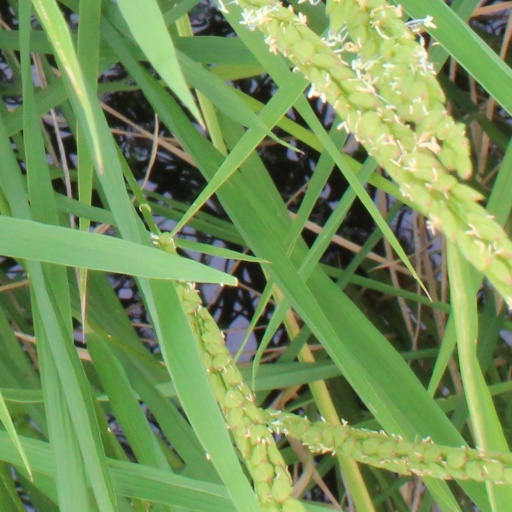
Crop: rice